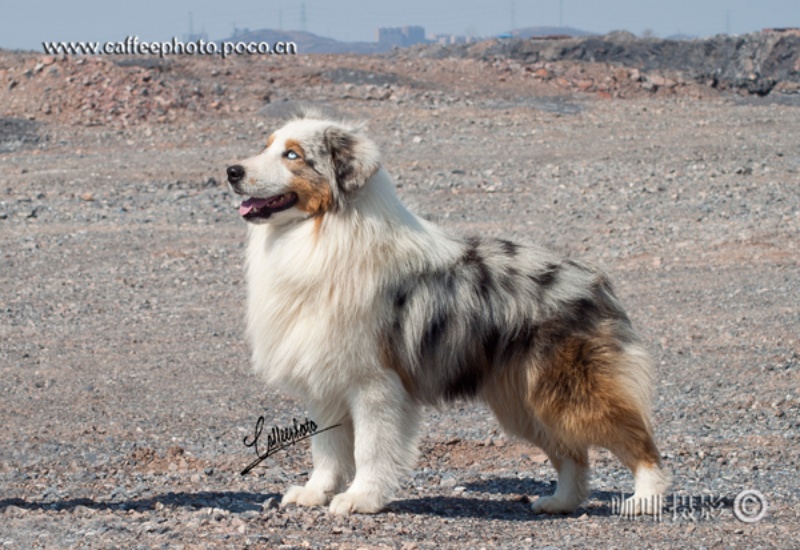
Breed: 245-n000098-Australian_Shepherd